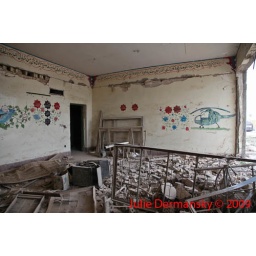
Painting on the wall of a building that was part of the Al Faw Palace complex in Baghdad